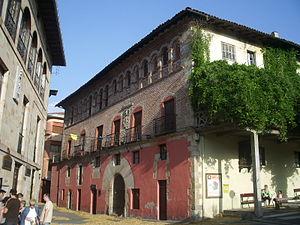
Segura est une commune du Guipuscoa dans la communauté autonome du Pays basque en Espagne.